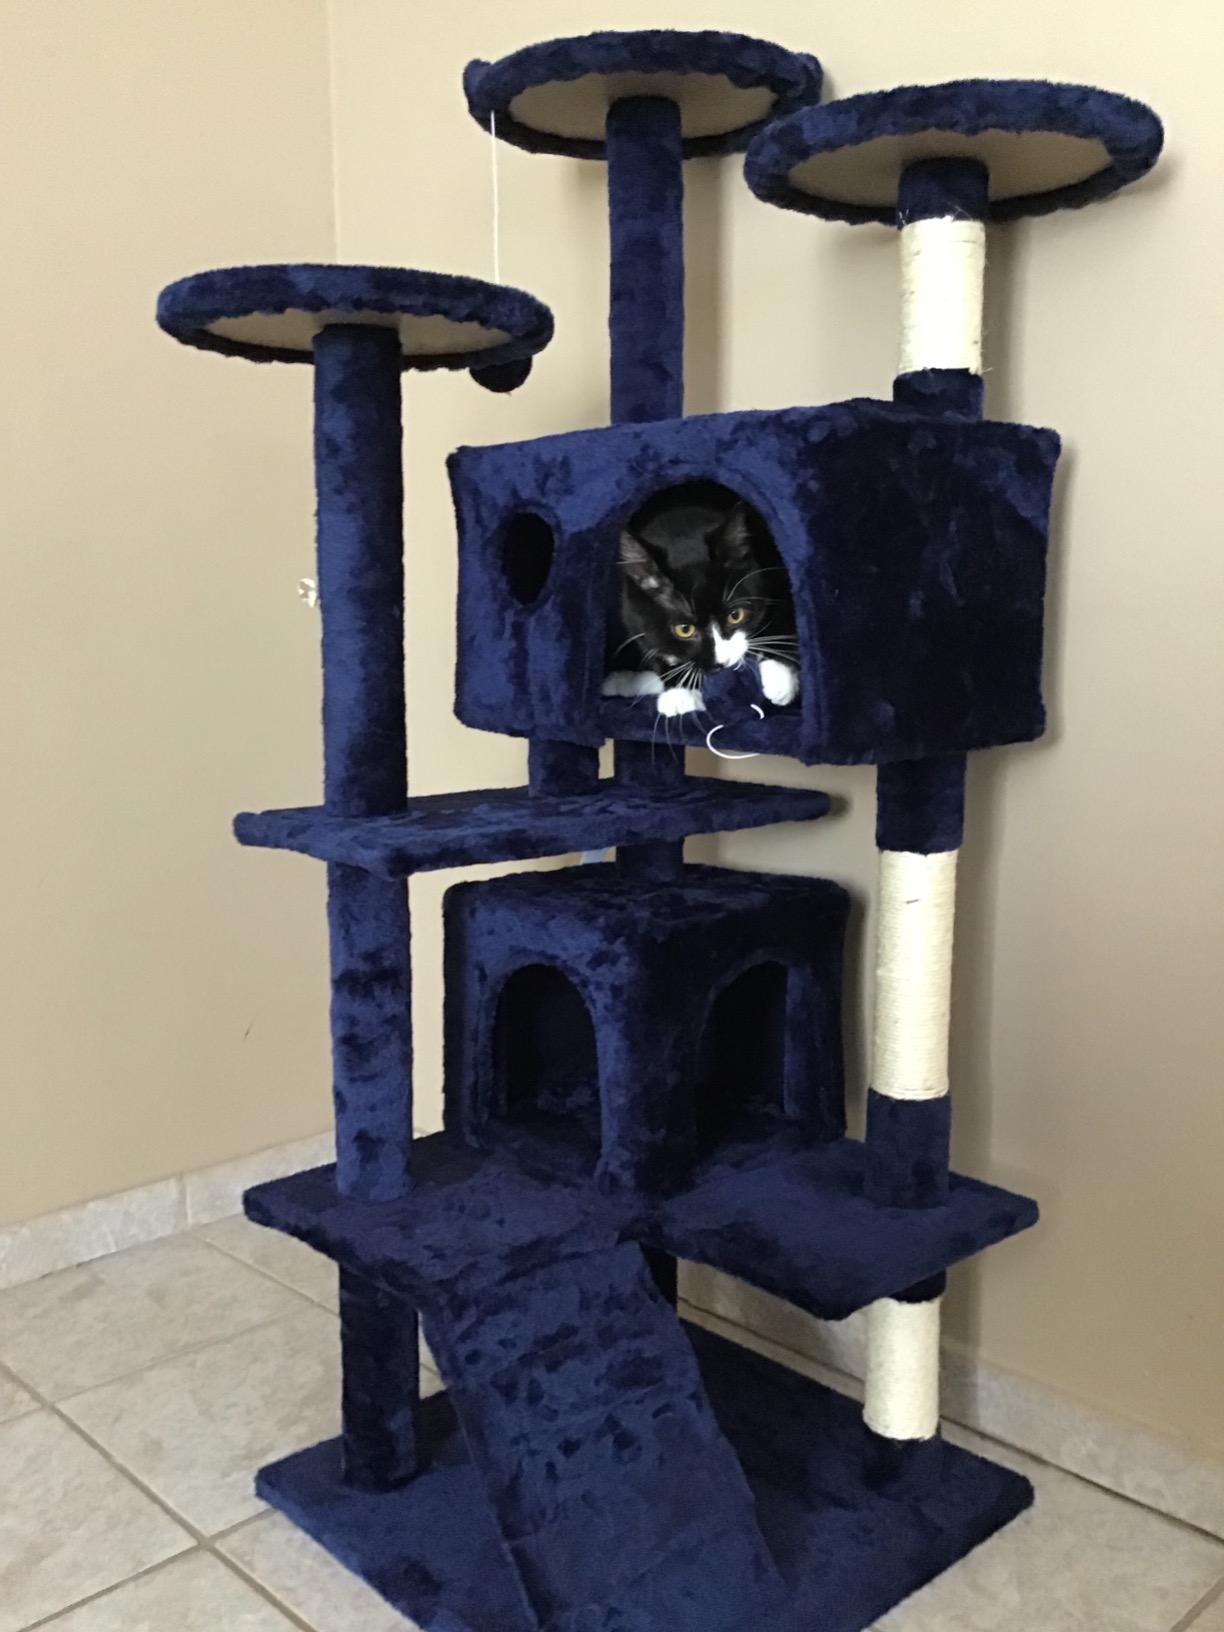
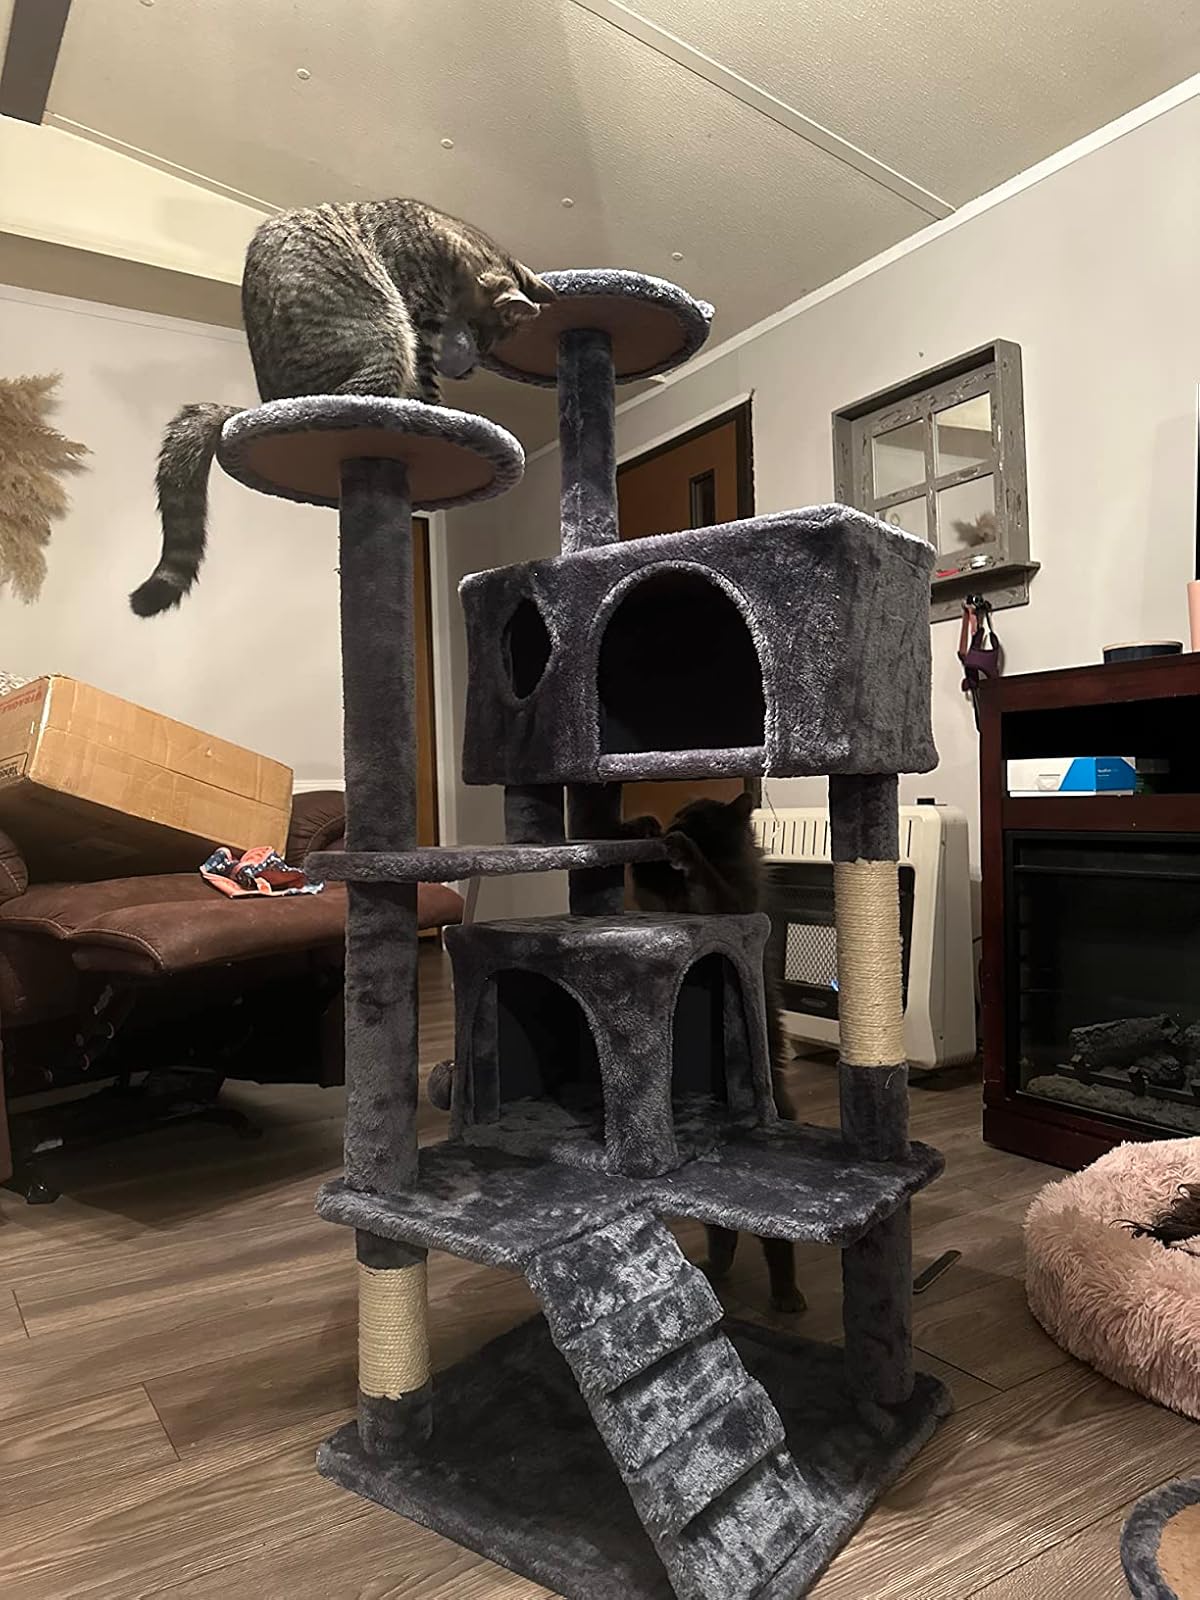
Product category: items_cat tree
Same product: no